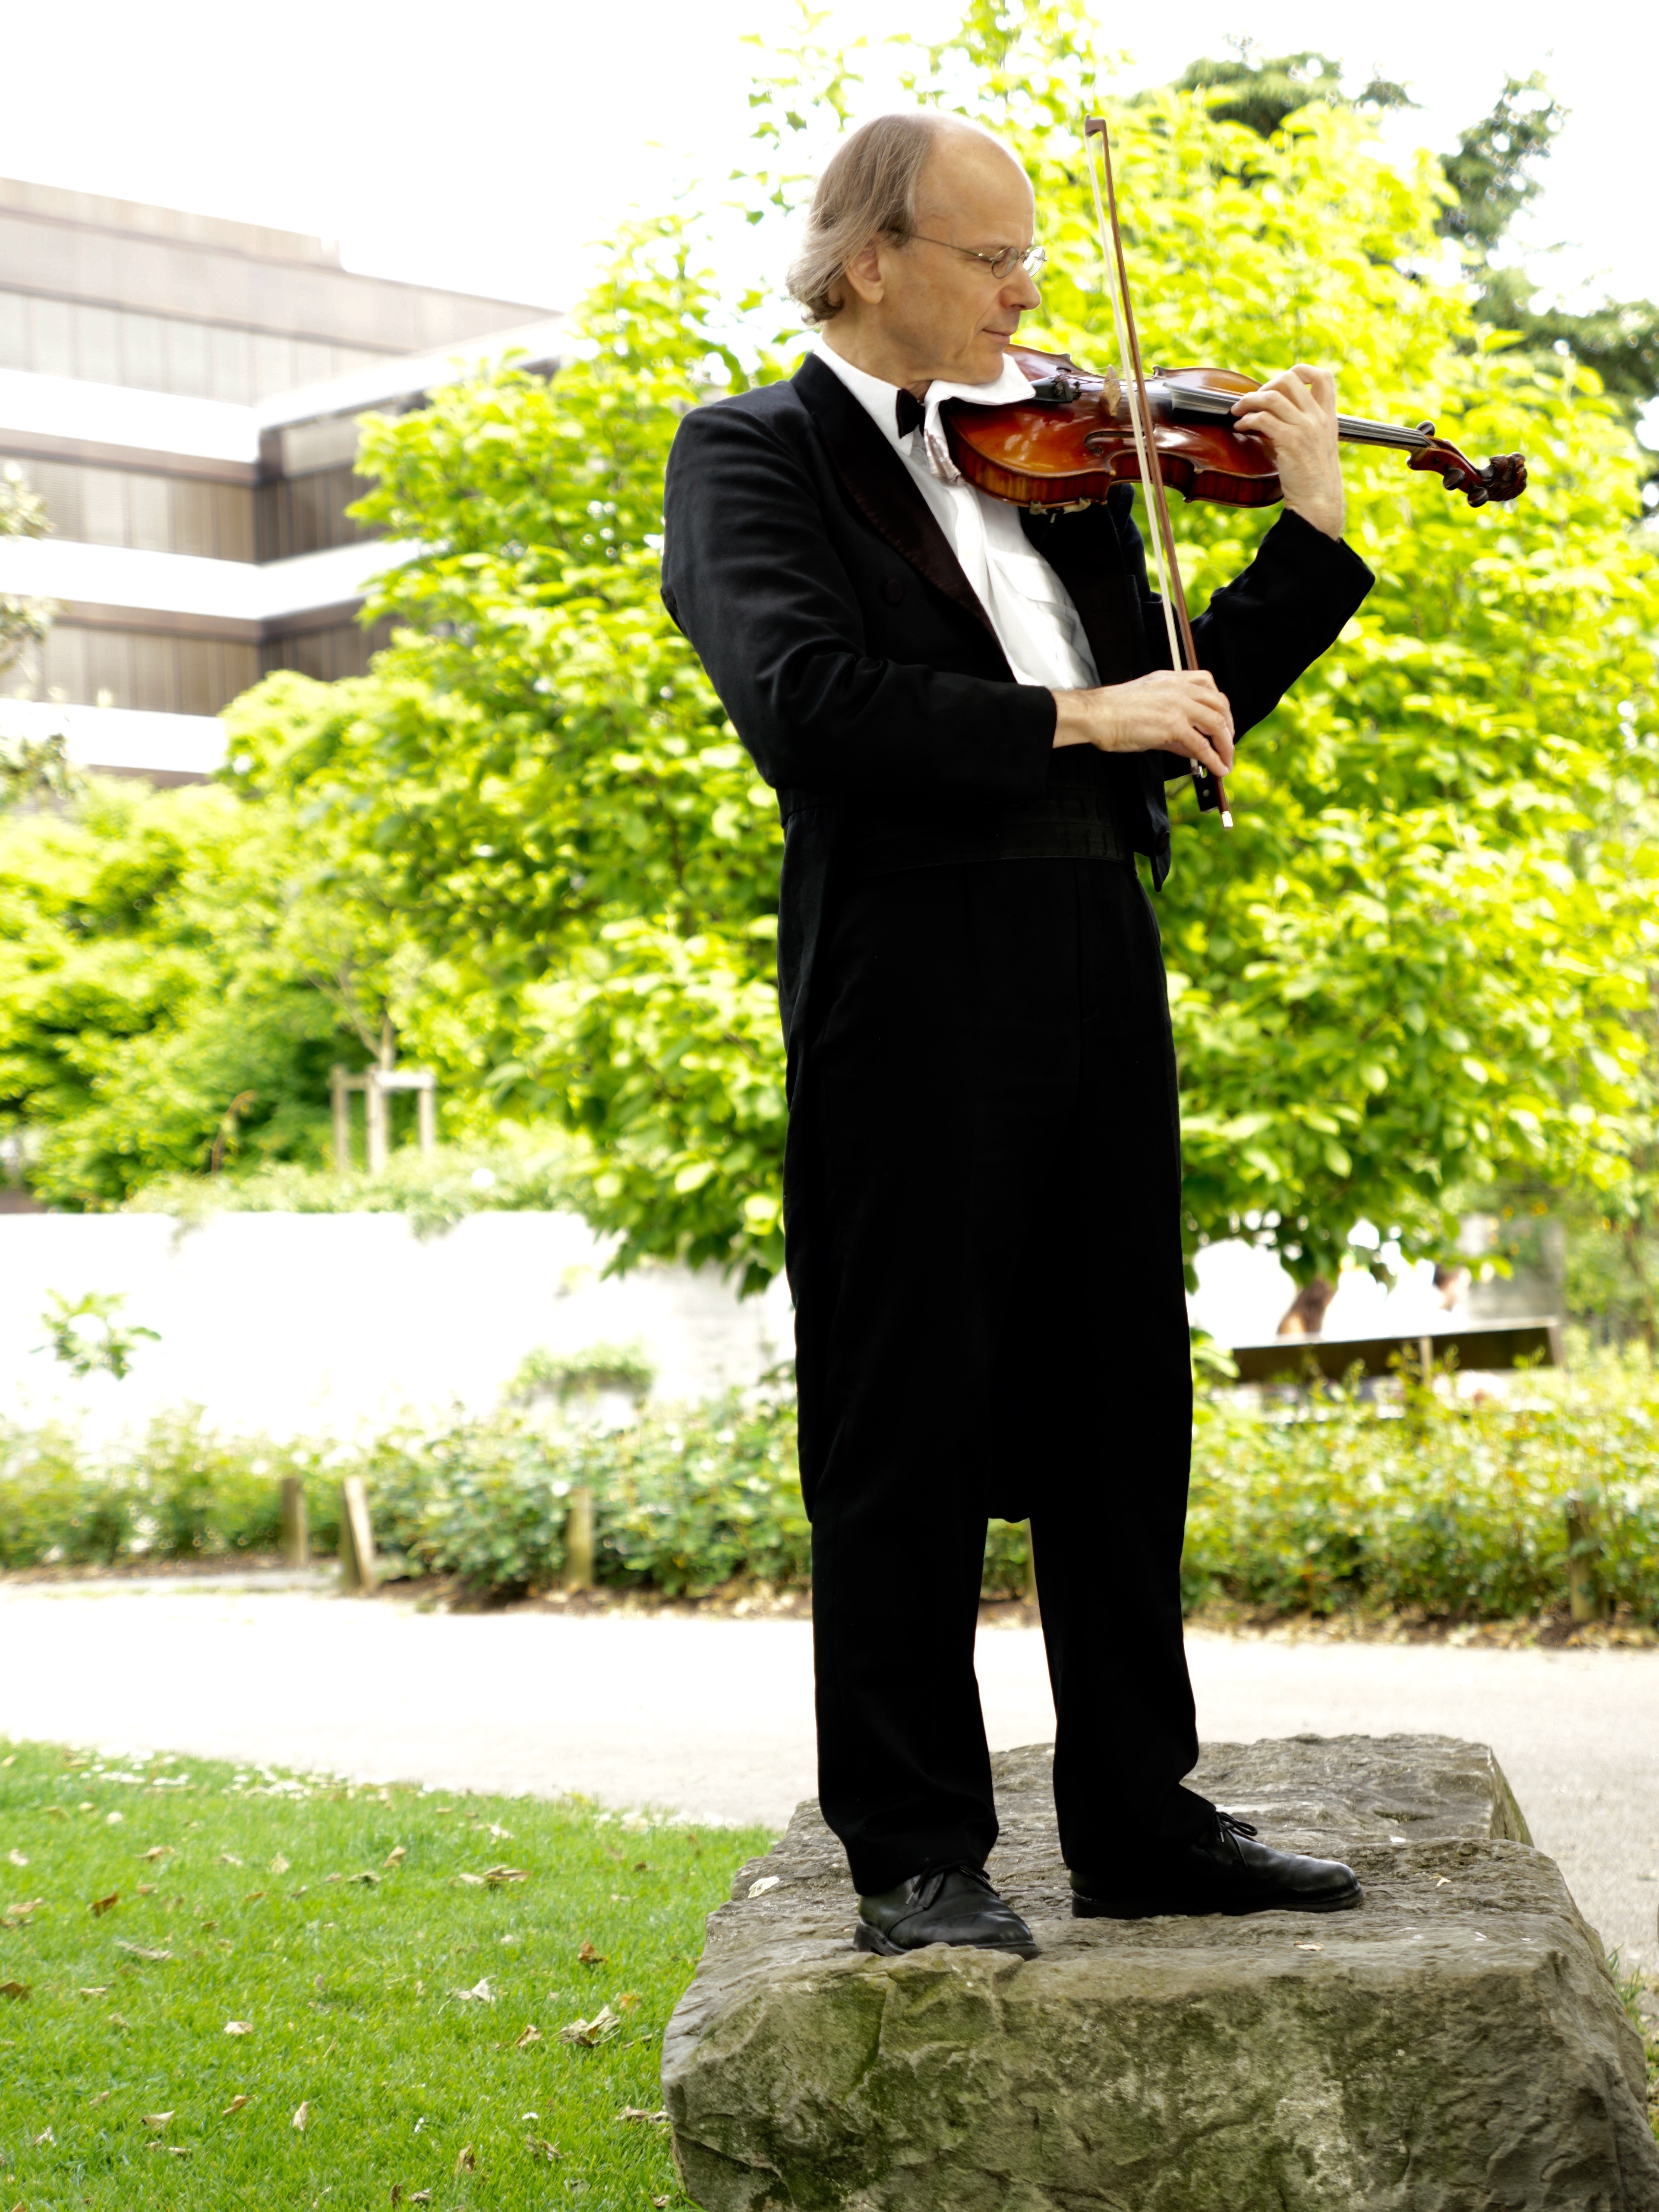
man, suit, musician, groom, violin, street musicians